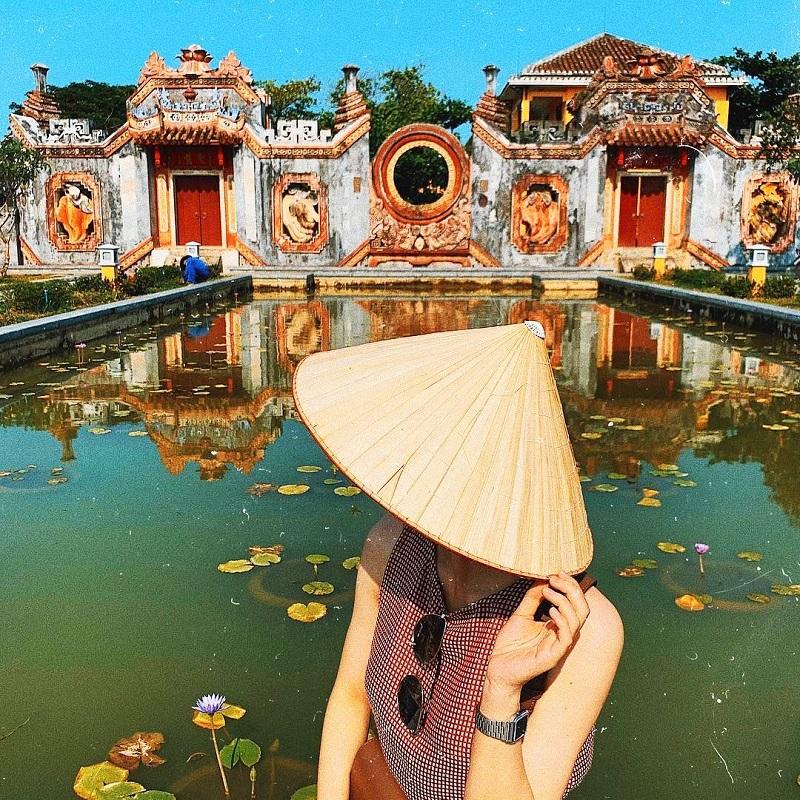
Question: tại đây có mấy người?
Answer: có hai người ở đây